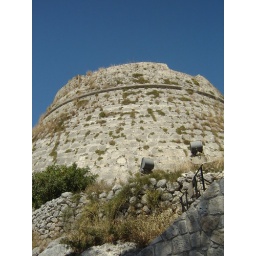
It was an August noon with hot temperature but I was enchanted by the view up there on the hill with the castle